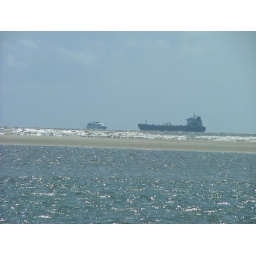
A huge private boat and a ship out in the rough surf.